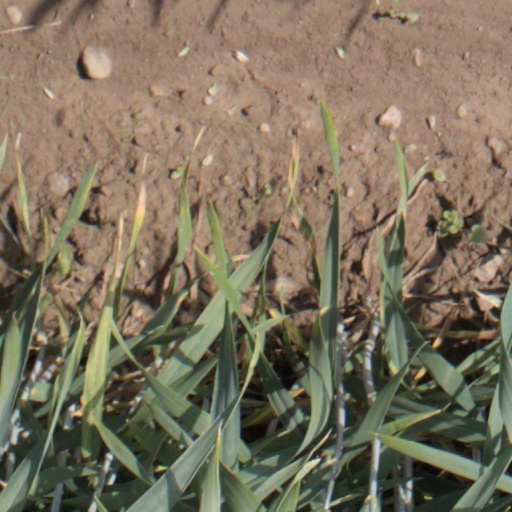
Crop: wheat